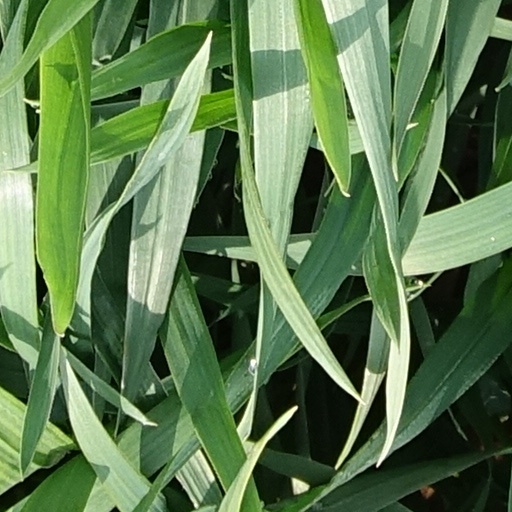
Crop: wheat